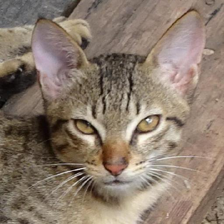
Label: animals